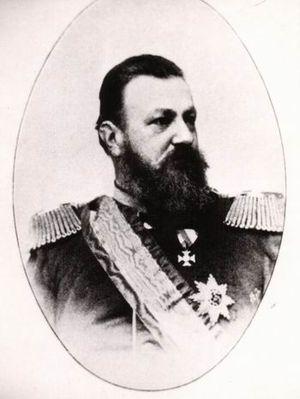
Henri XXII est souverain de la principauté de Reuss branche aînée de 1859 à sa mort.